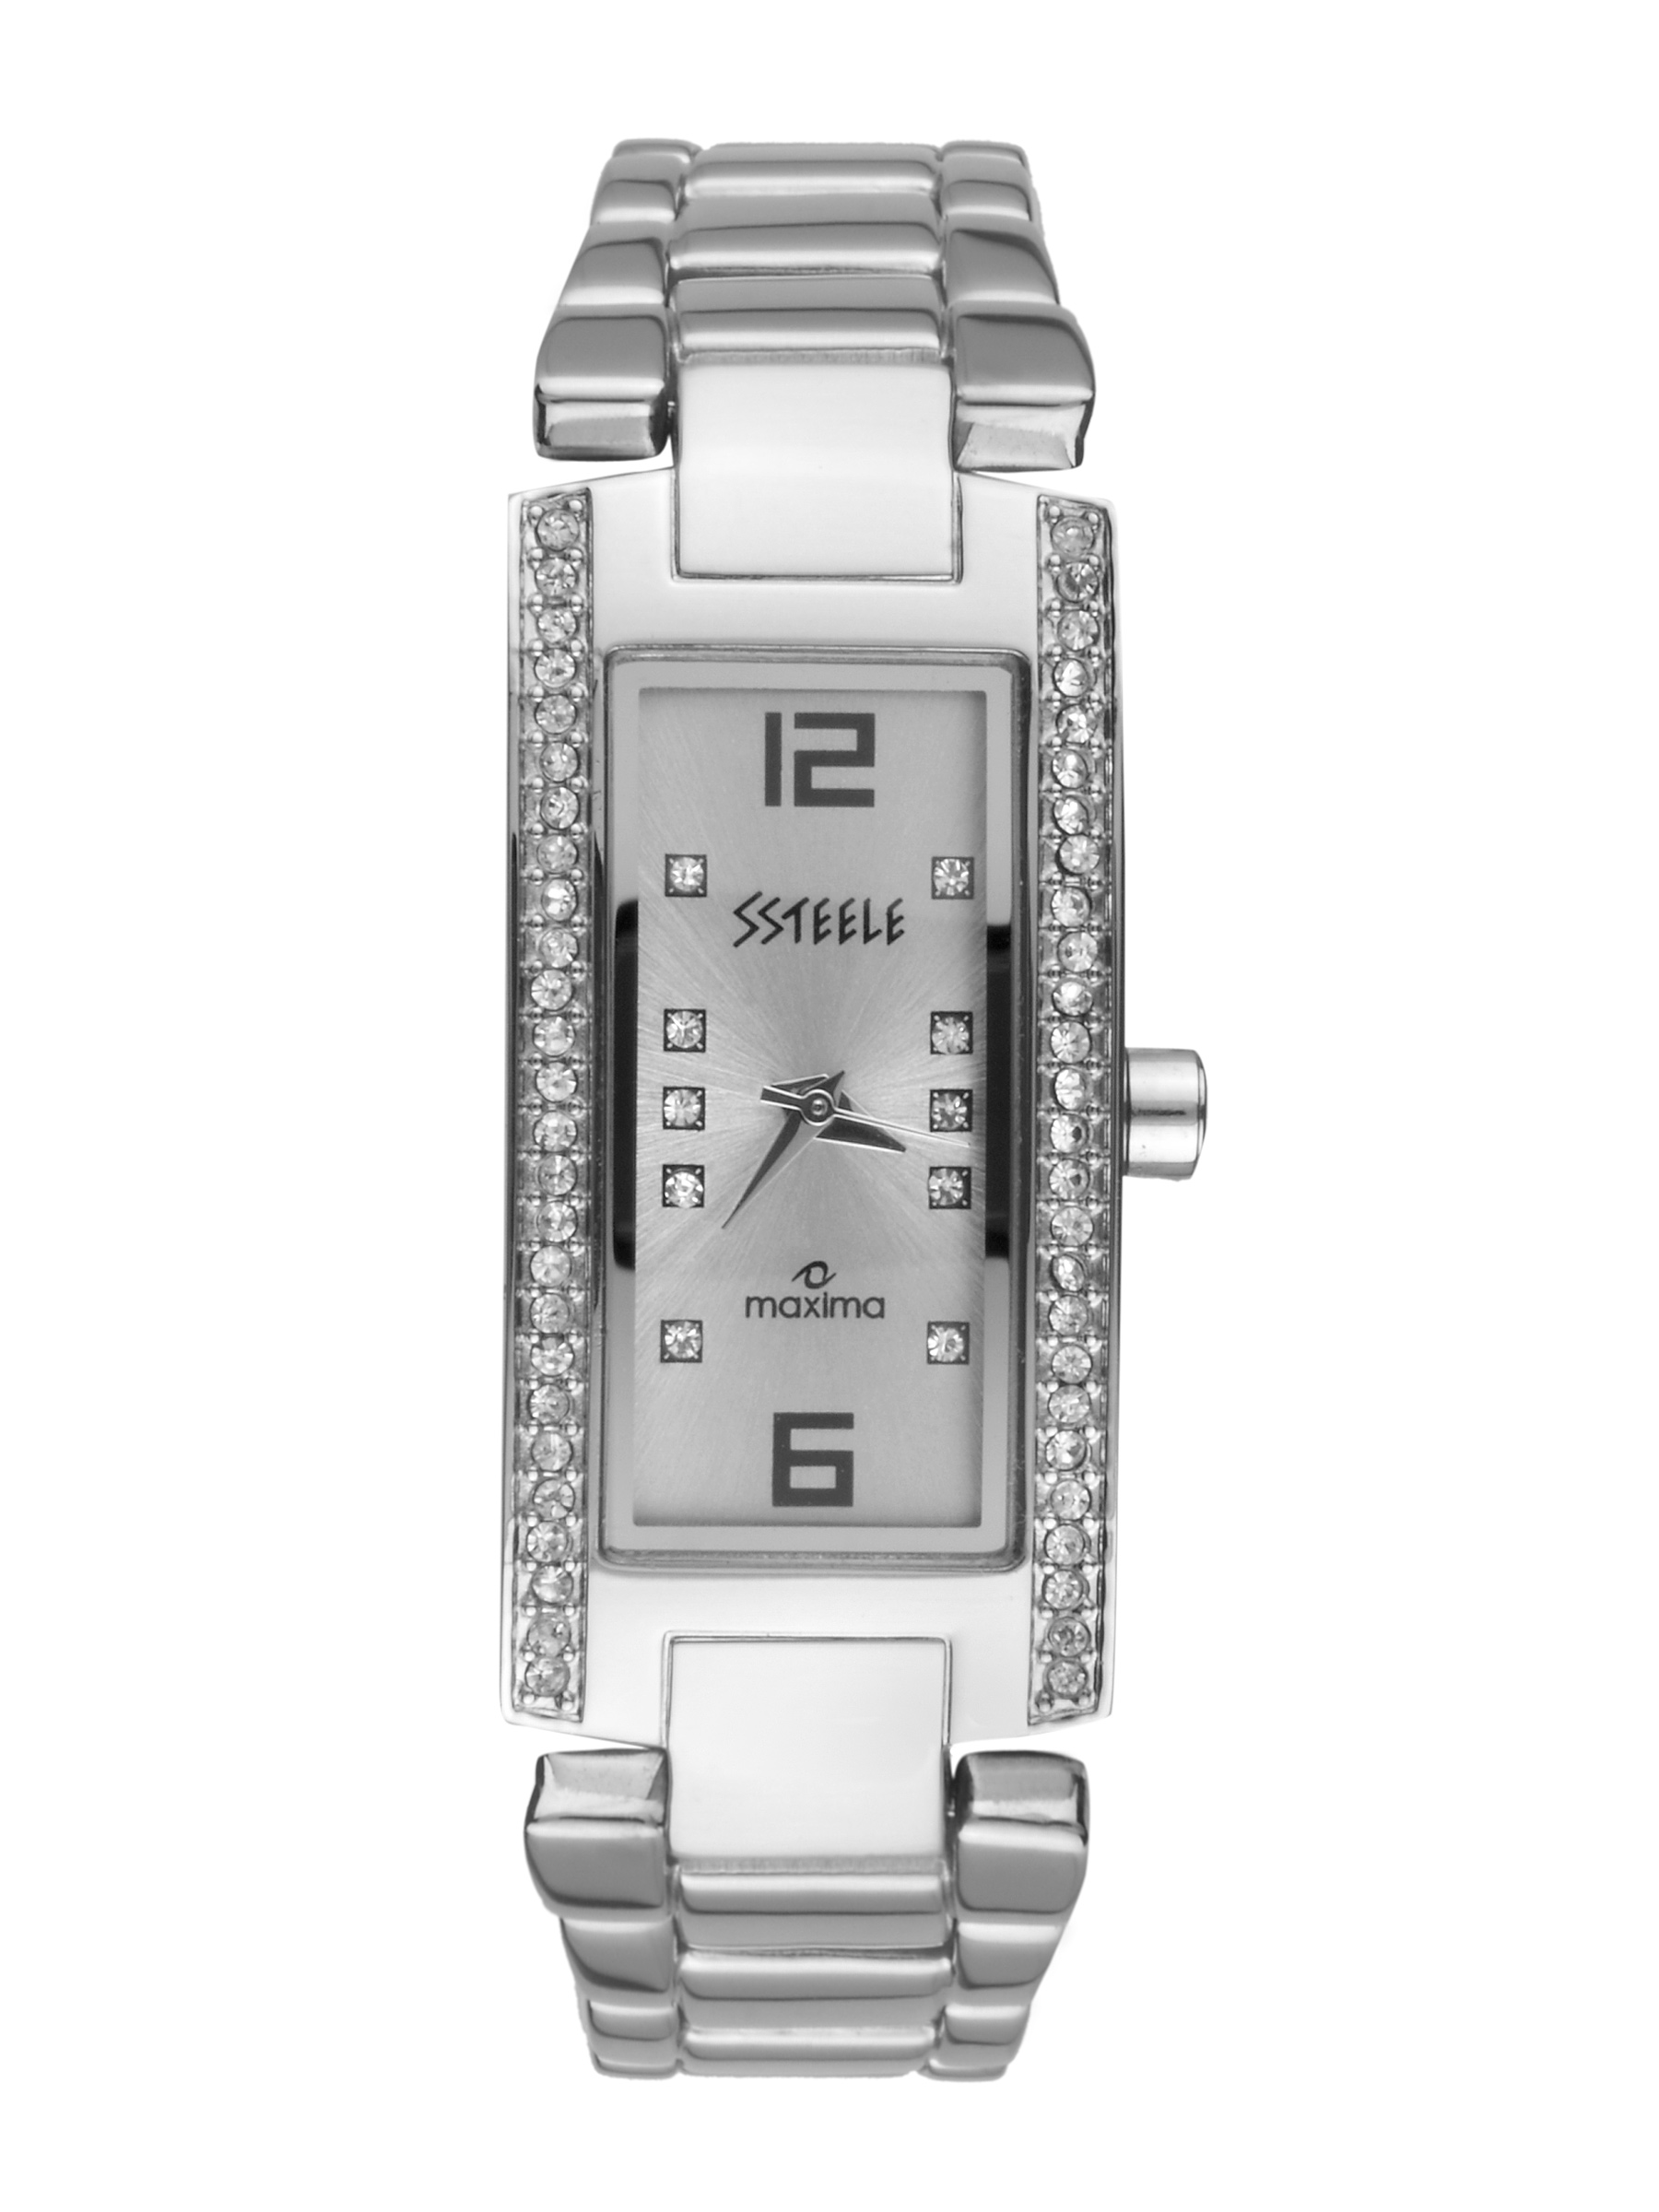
Maxima Steel Women White Watch
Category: Accessories / Watches / Watches
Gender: Women
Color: Steel
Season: Winter 2016
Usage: Casual